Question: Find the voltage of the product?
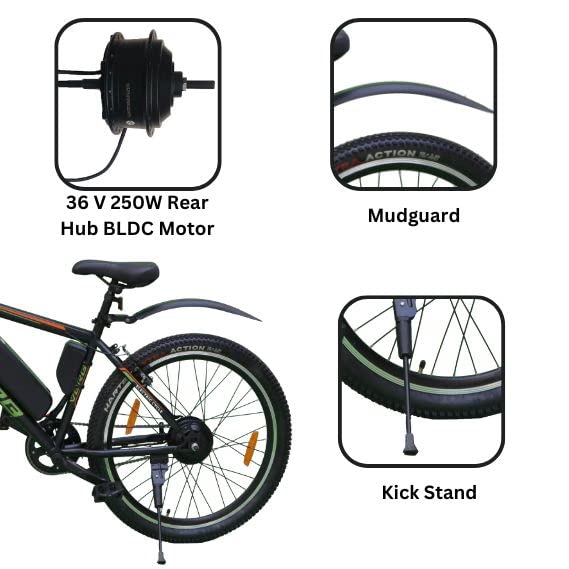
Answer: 36.0 volt